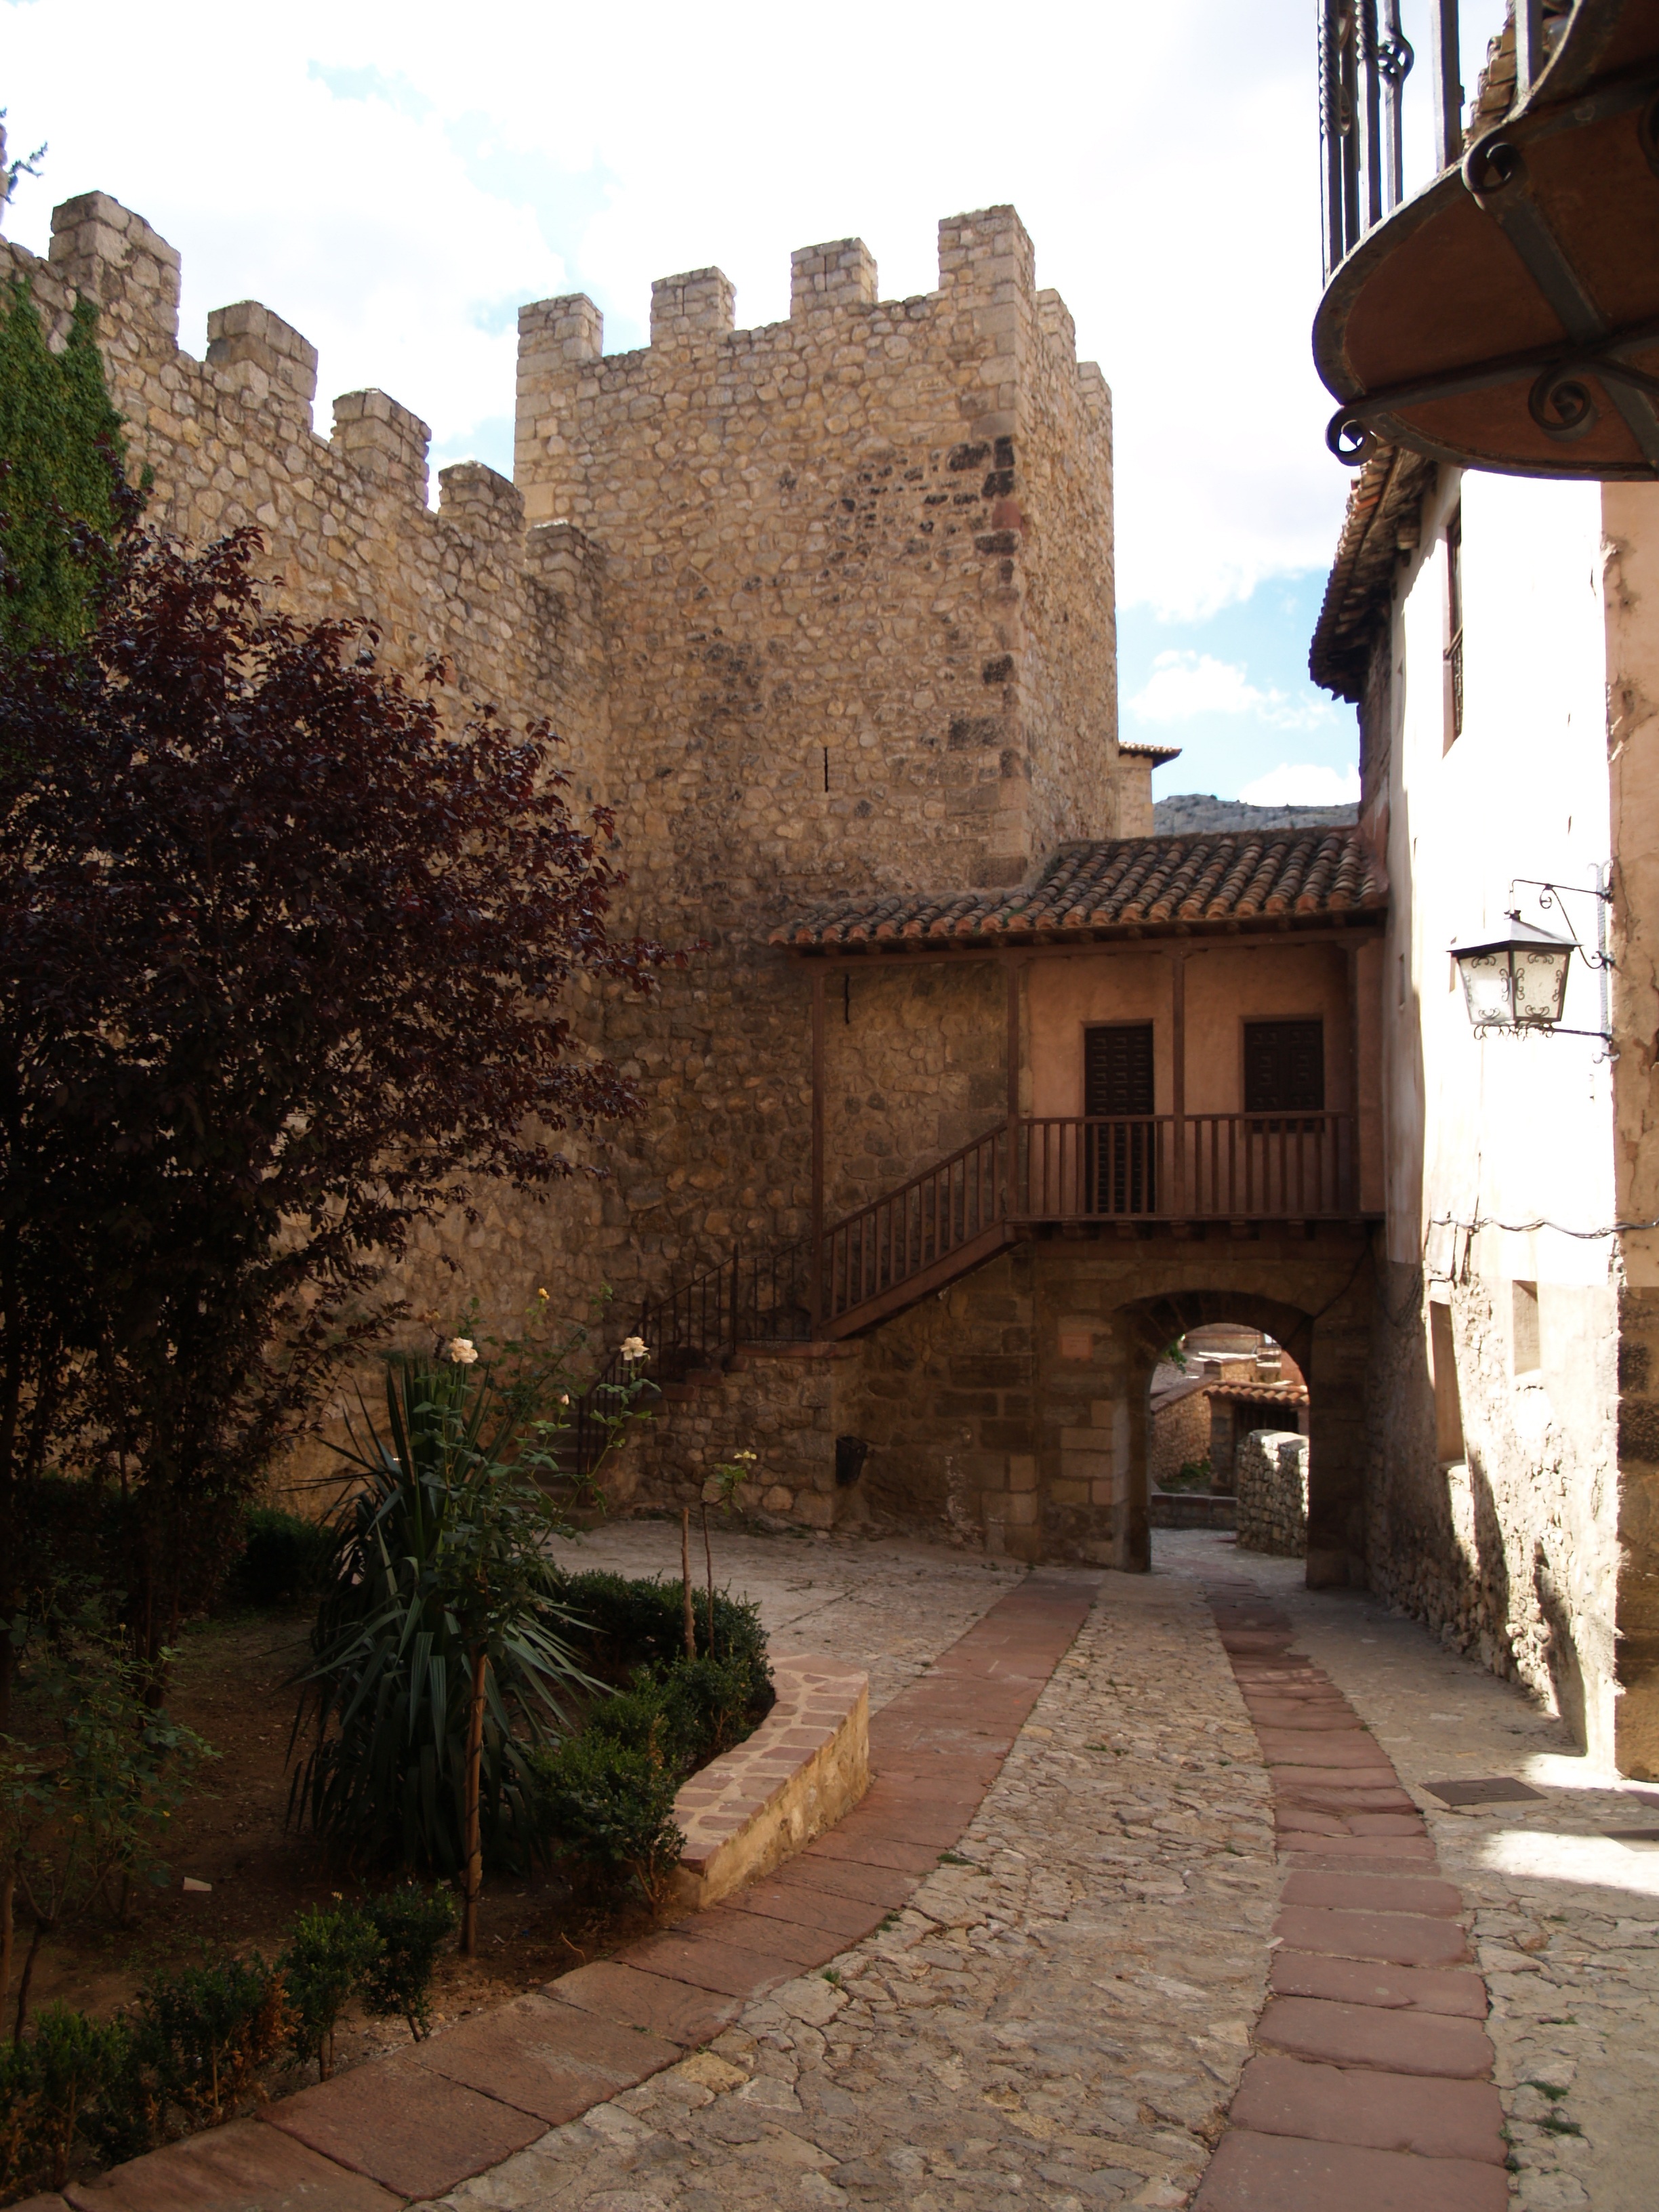
architecture, street, town, building, palace, village, castle, courtyard, monastery, estate, neighbourhood, medieval village, albarracin, ancient history, typical street